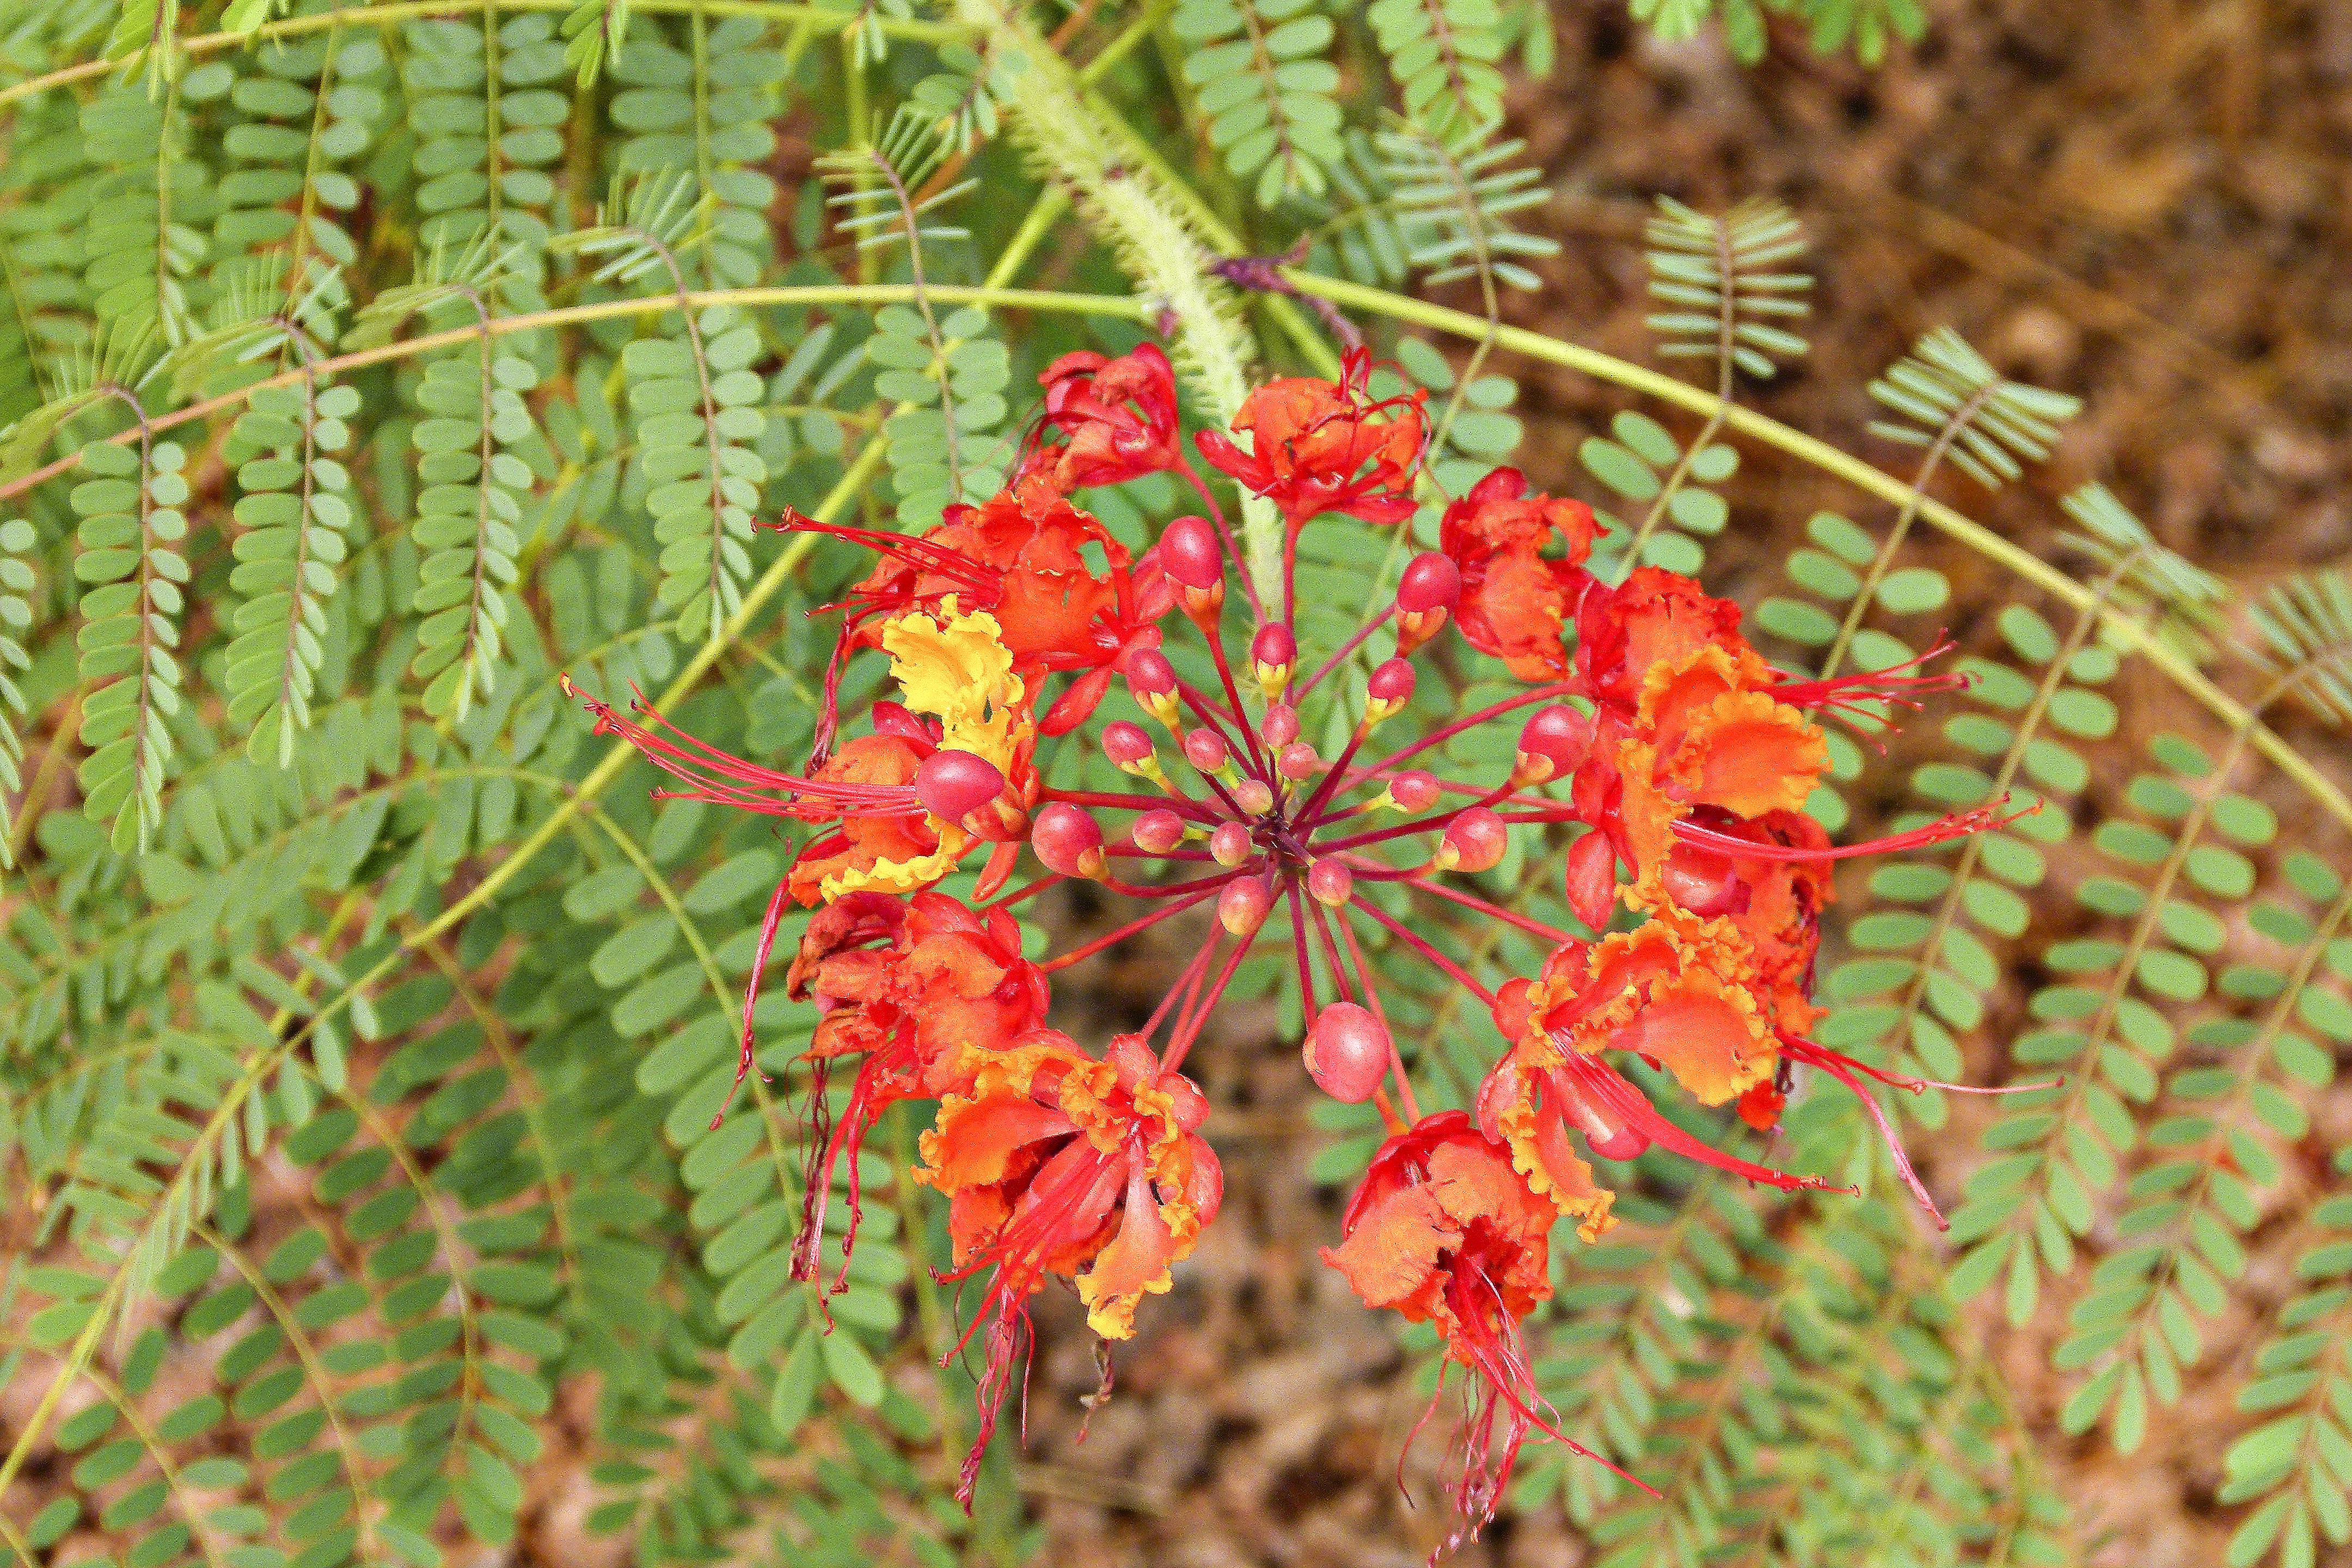
tree, nature, plant, leaf, flower, green, red, evergreen, autumn, park, botany, garden, flora, fern, wildflower, close up, shrub, rowan, flowering plant, grevillea, land plant